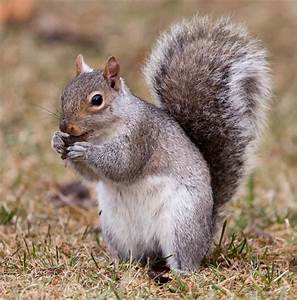
Label: squirrel